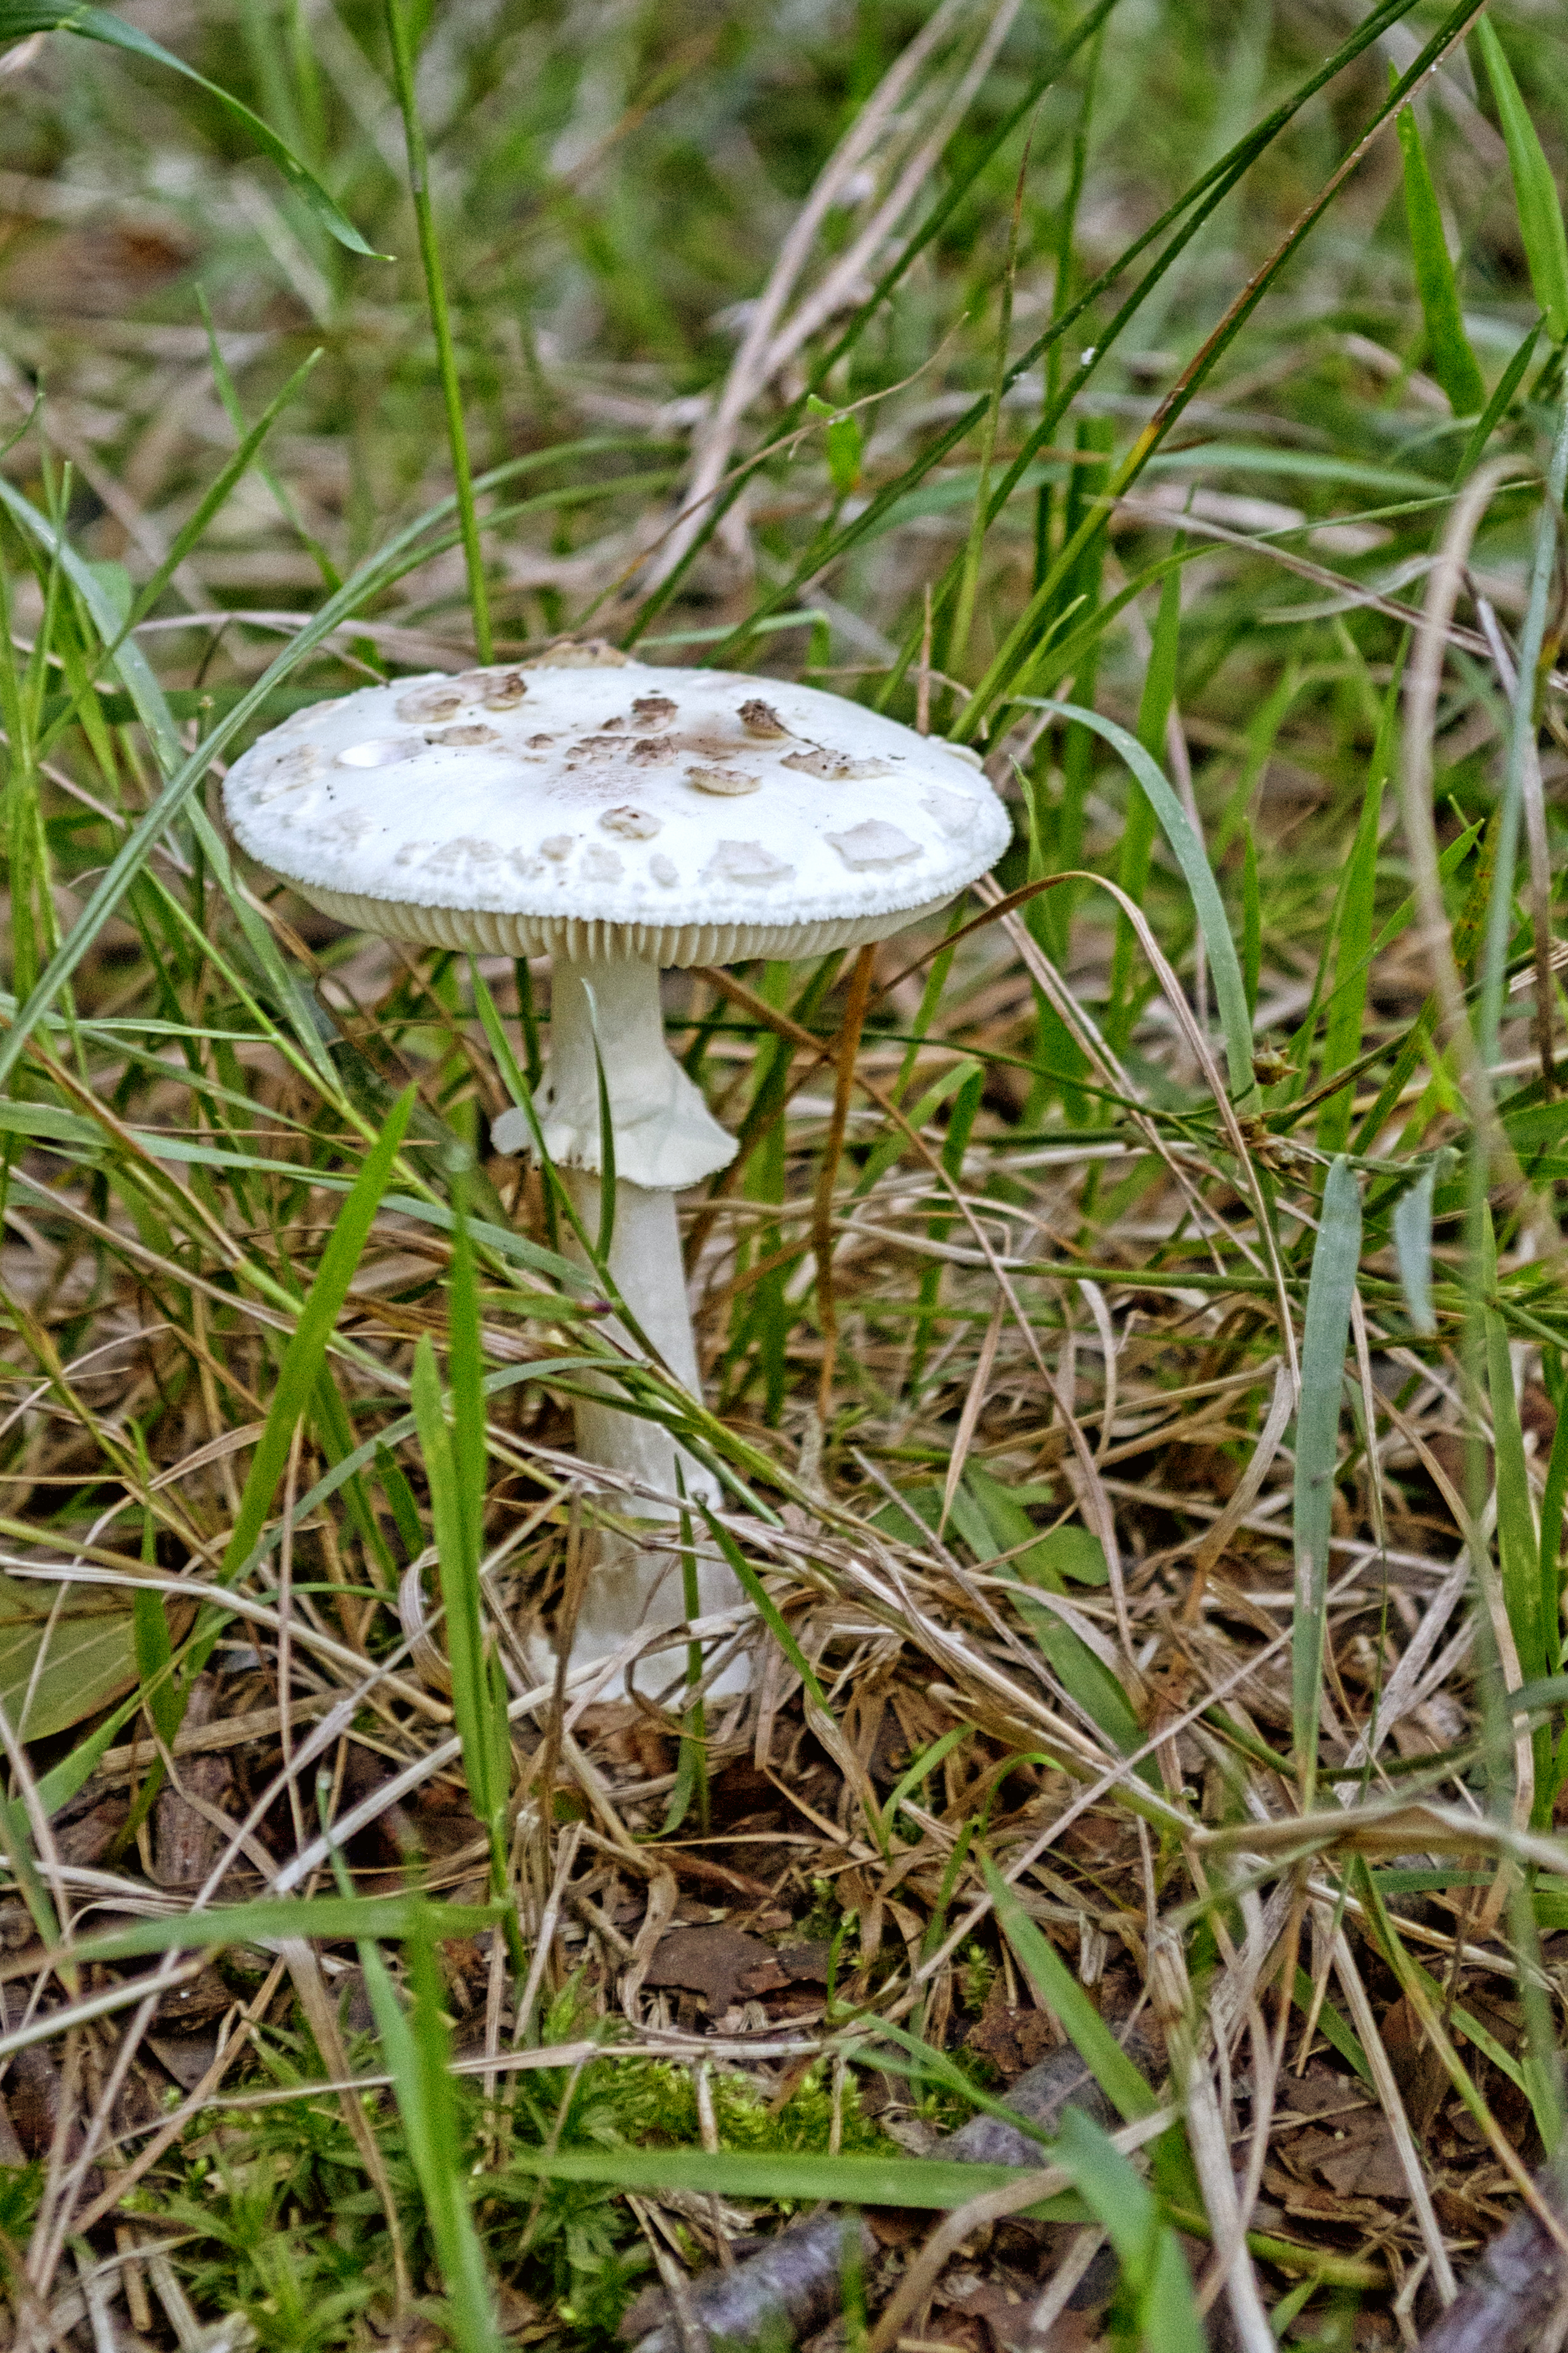
nature, forest, grass, outdoor, plant, photography, texture, flower, photo, soil, botany, mushroom, nikon, funghi, flora, fauna, fungus, colour, holland, nederland, netherlands, dutch, outdoorphotography, picture, photograph, fotos, foto, fotografie, depthoffield, woodland, habitat, agaric, bolete, paulvandevelde, pdvandevelde, padagudaloma, natuurfotografie, naturephotographer, dordrecht, nederlandinfotos, pvdvfotografie, pdvandeveldedordrecht, nederlandsefotografie, dutchphotogaraphy, totallydutch, fotografienederland, hollandsefotografie, fotografieholland, paddenstoel, breda, liesbos, paddestoel, agaricus, macro photography, matsutake, edible mushroom, natural environment, grass family, agaricaceae, penny bun